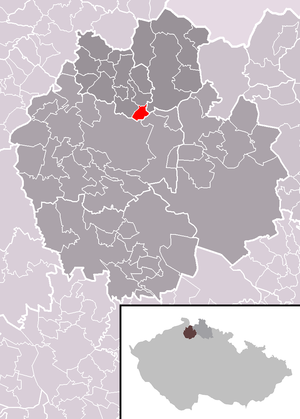
Svojkov est une commune du district de Česká Lípa, dans la région de Liberec, en Tchéquie. Sa population s'élevait à 245 habitants en 2018.